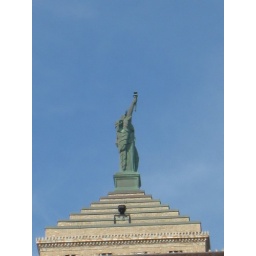
on the roof of some building in Buffalo